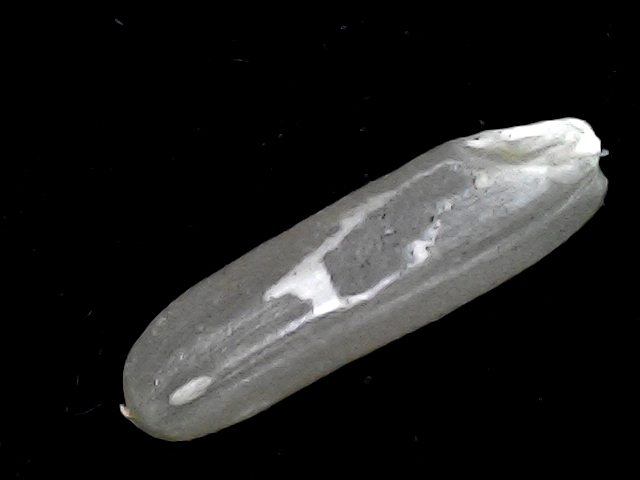
Rice variety: BD57